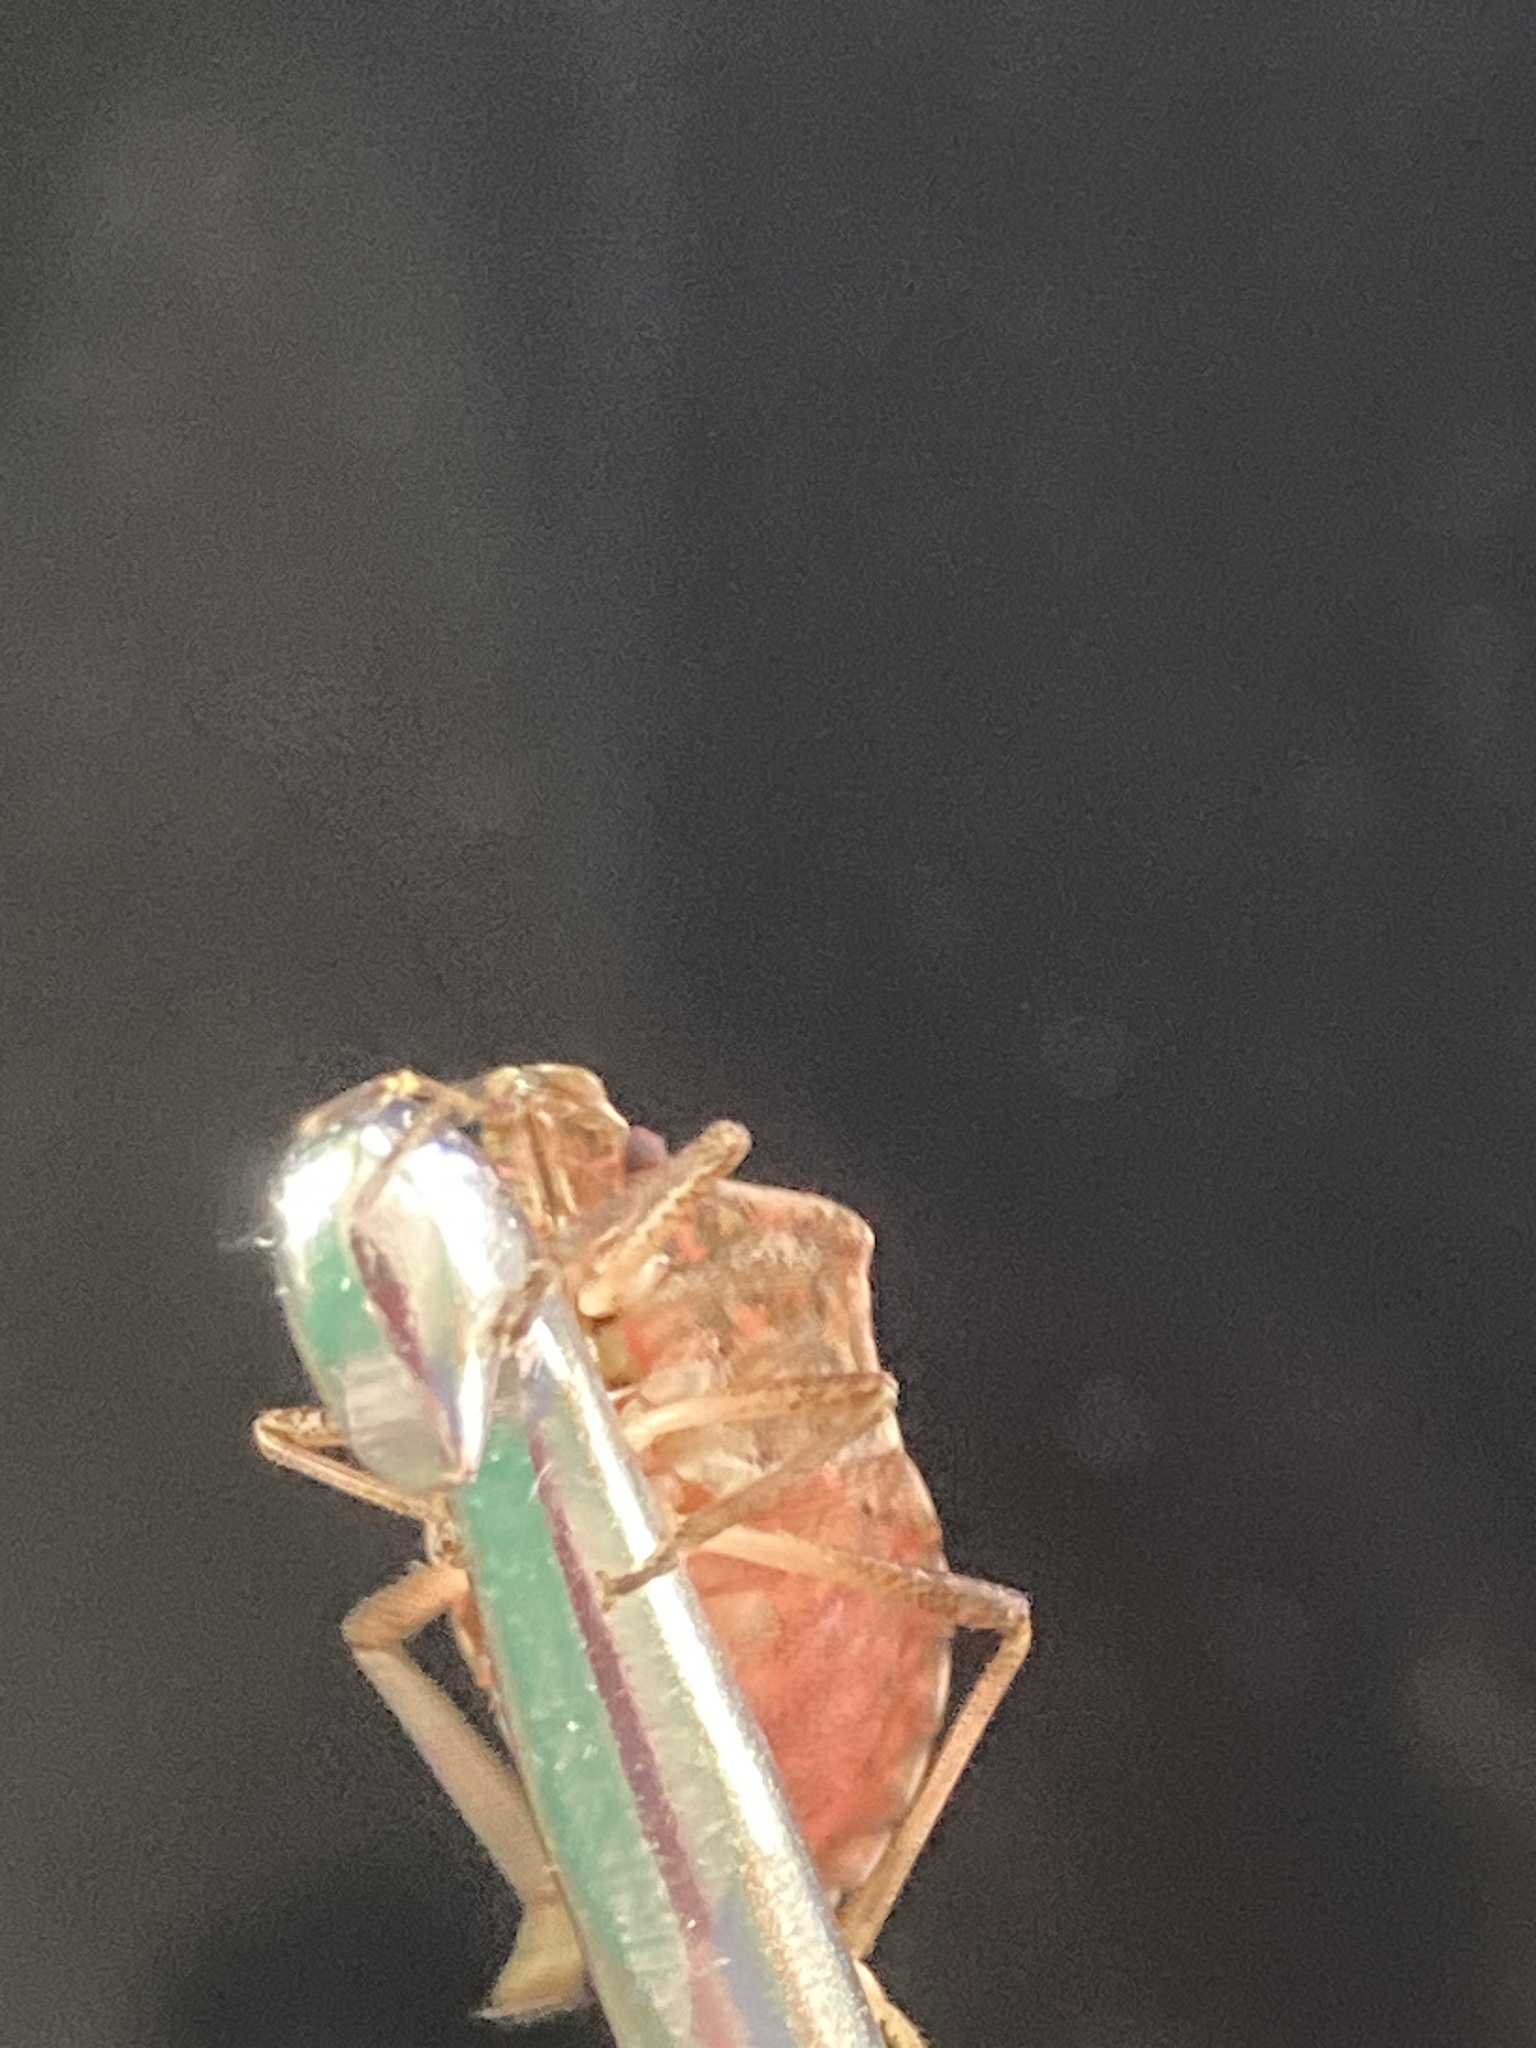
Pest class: stink_bug